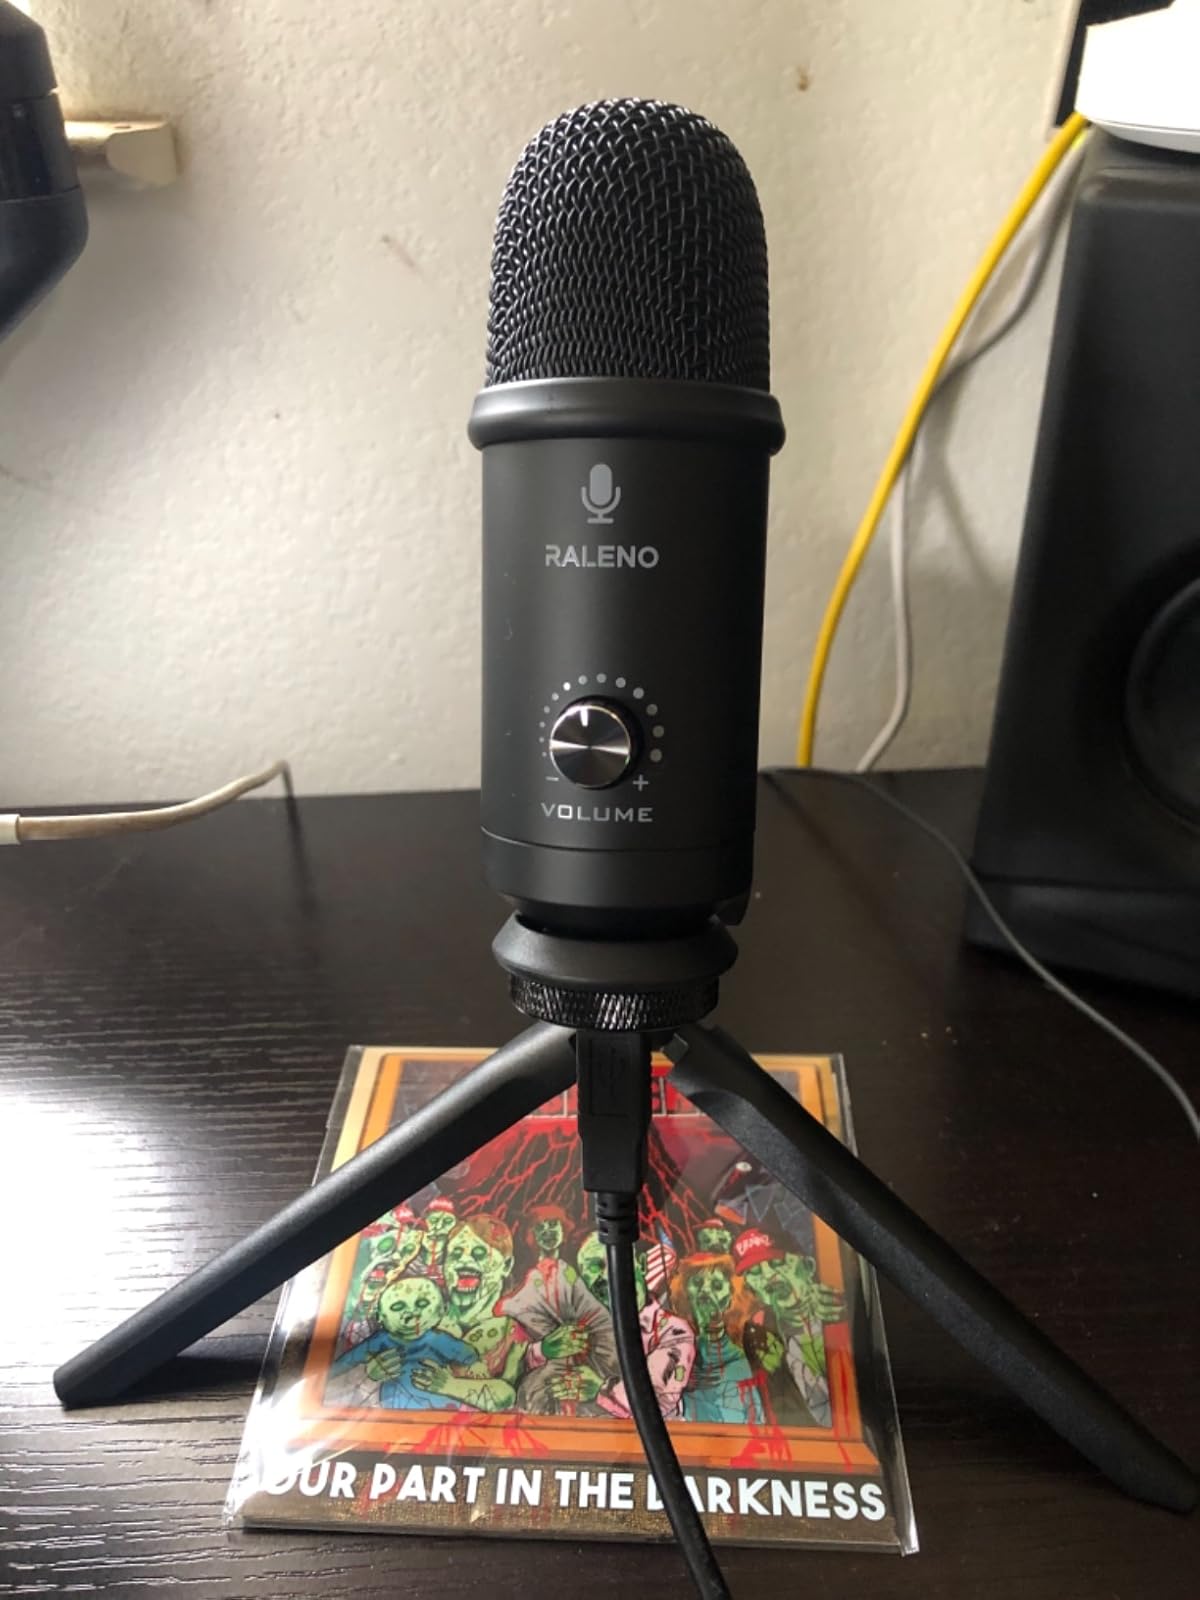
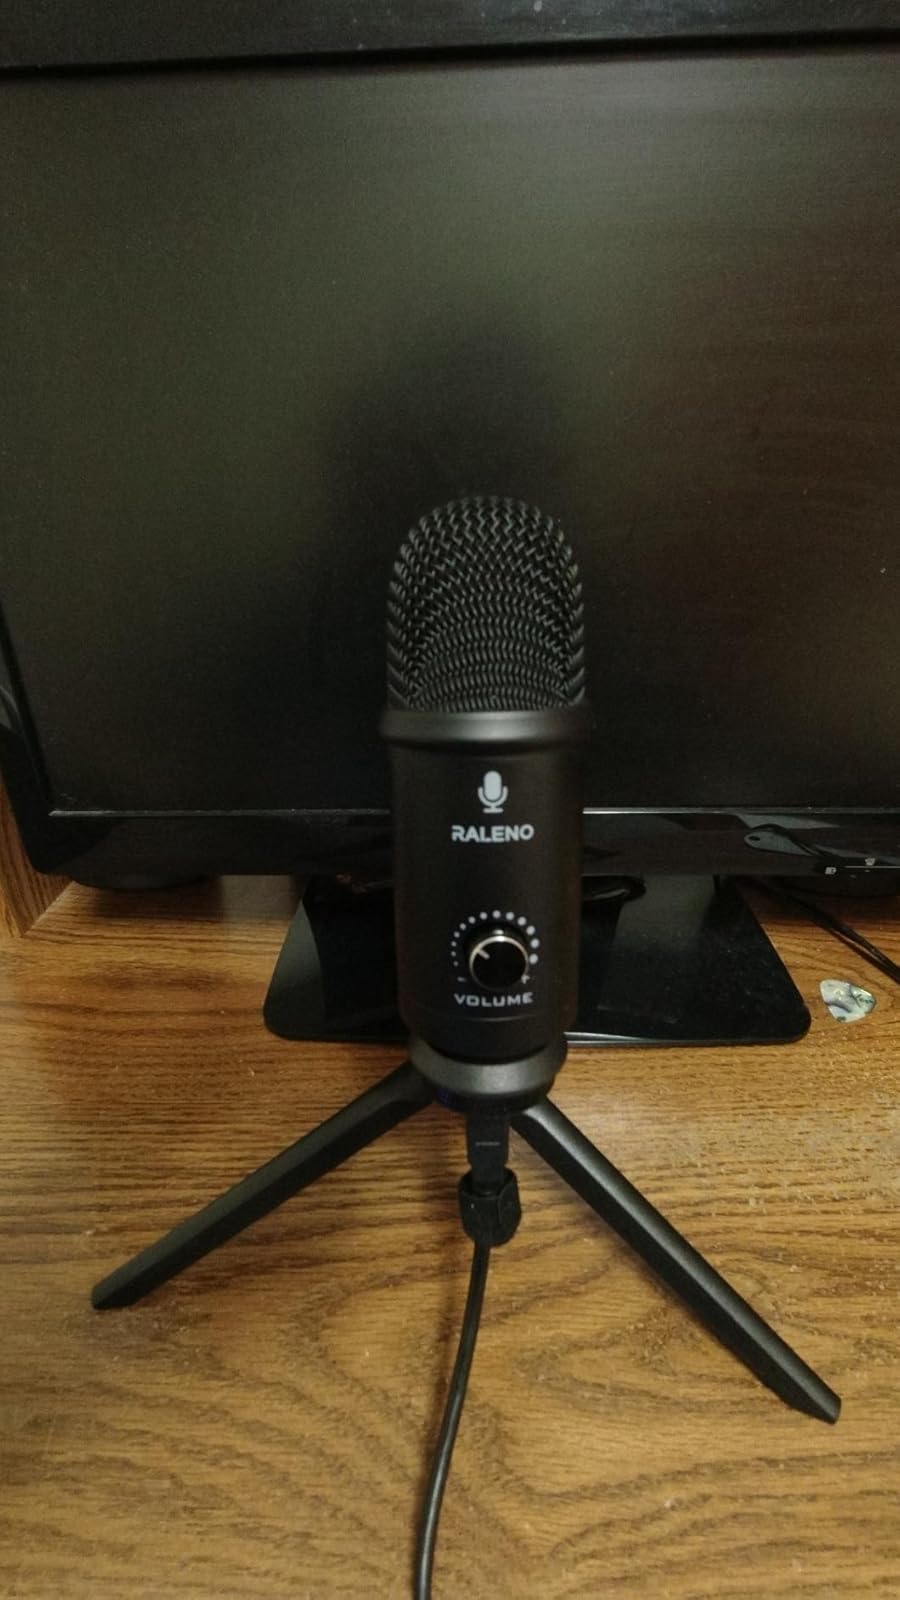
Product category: microphone
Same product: yes